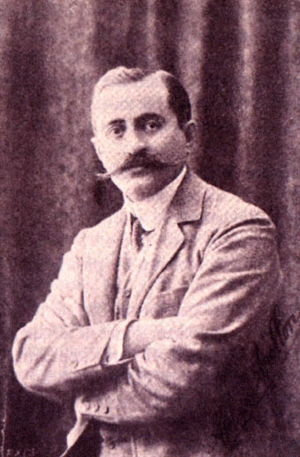
Behaeddine Chakir ou Bahaeddine Chakir, né en 1874 à Constantinople et mort assassiné le 17 avril 1922 à Berlin, est un docteur, membre fondateur du Comité Union et Progrès et un chef important de la Teşkilat-i Mahsusa. Il étudie la médecine à l'Académie médicale militaire à Constantinople, où il fait rapidement la connaissance du Dʳ Mehmet Nâzım. À la fin de la Première Guerre mondiale, il est arrêté avec d'autres membres du CUP, d'abord par la cour martiale ottomane locale et puis par le gouvernement britannique. Il est ensuite envoyé à Malte en instance des procès militaires pour crimes contre l'humanité, qui ne se sont jamais concrétisés. Il est ensuite échangé par les Britanniques contre des otages détenus par les forces turques.
L'opération Némésis est le nom de l'opération menée entre 1920 et 1922 par des Arméniens pour exécuter plusieurs responsables du génocide arménien ou des massacres d'Arméniens à Bakou.